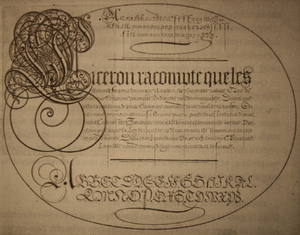
Felix van Sambix, né vers 1553 à Anvers et mort en 1642, est un maître écrivain actif à Delft.